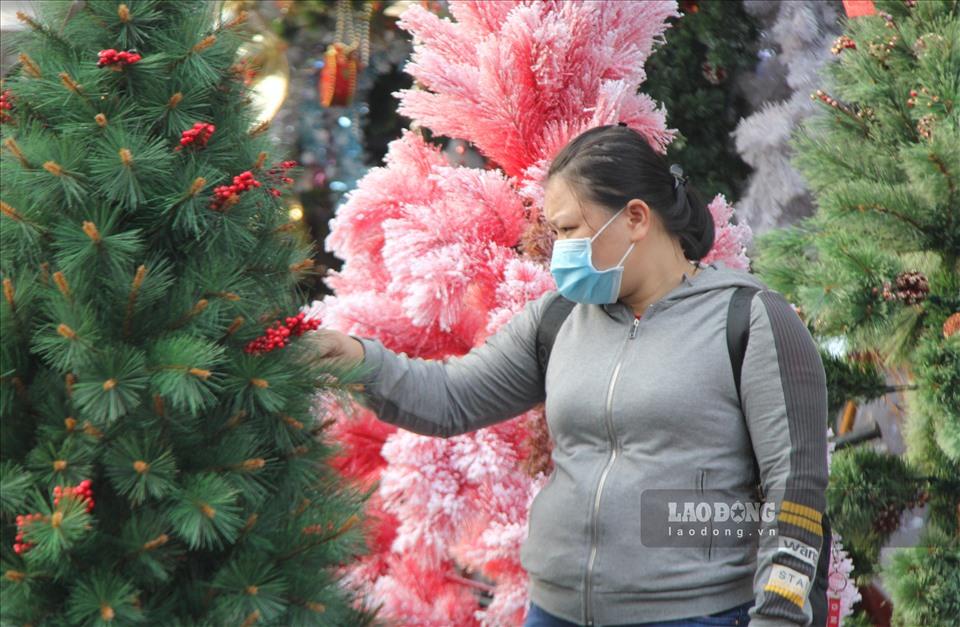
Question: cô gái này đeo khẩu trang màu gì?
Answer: màu xanh dương